Against Malaria Foundation

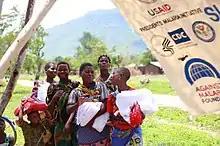
People receiving anti-malarial nets in Malawi

The World Swim Against Malaria was the brainchild of Rob Mather, a London-based strategy consultant. Mather had earlier organized a swim to raise money for a two-year-old girl who was badly burned in a house fire. Held in December 2003, the "Swim for Terri" started as a three-person fundraiser and grew to include 10,000 swimmers in 73 countries.